Sloviansk

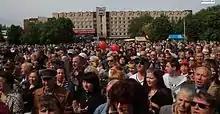
Victory Day 2014 in Sloviansk

Elected mayor of Sloviansk Nelya Shtepa gave a series of contradictory statements on her support for the pro-Russia side, and was then taken captive by the pro-Russia side. Shtepa would be one of several high-profile detainments during rebel control of Sloviansk.